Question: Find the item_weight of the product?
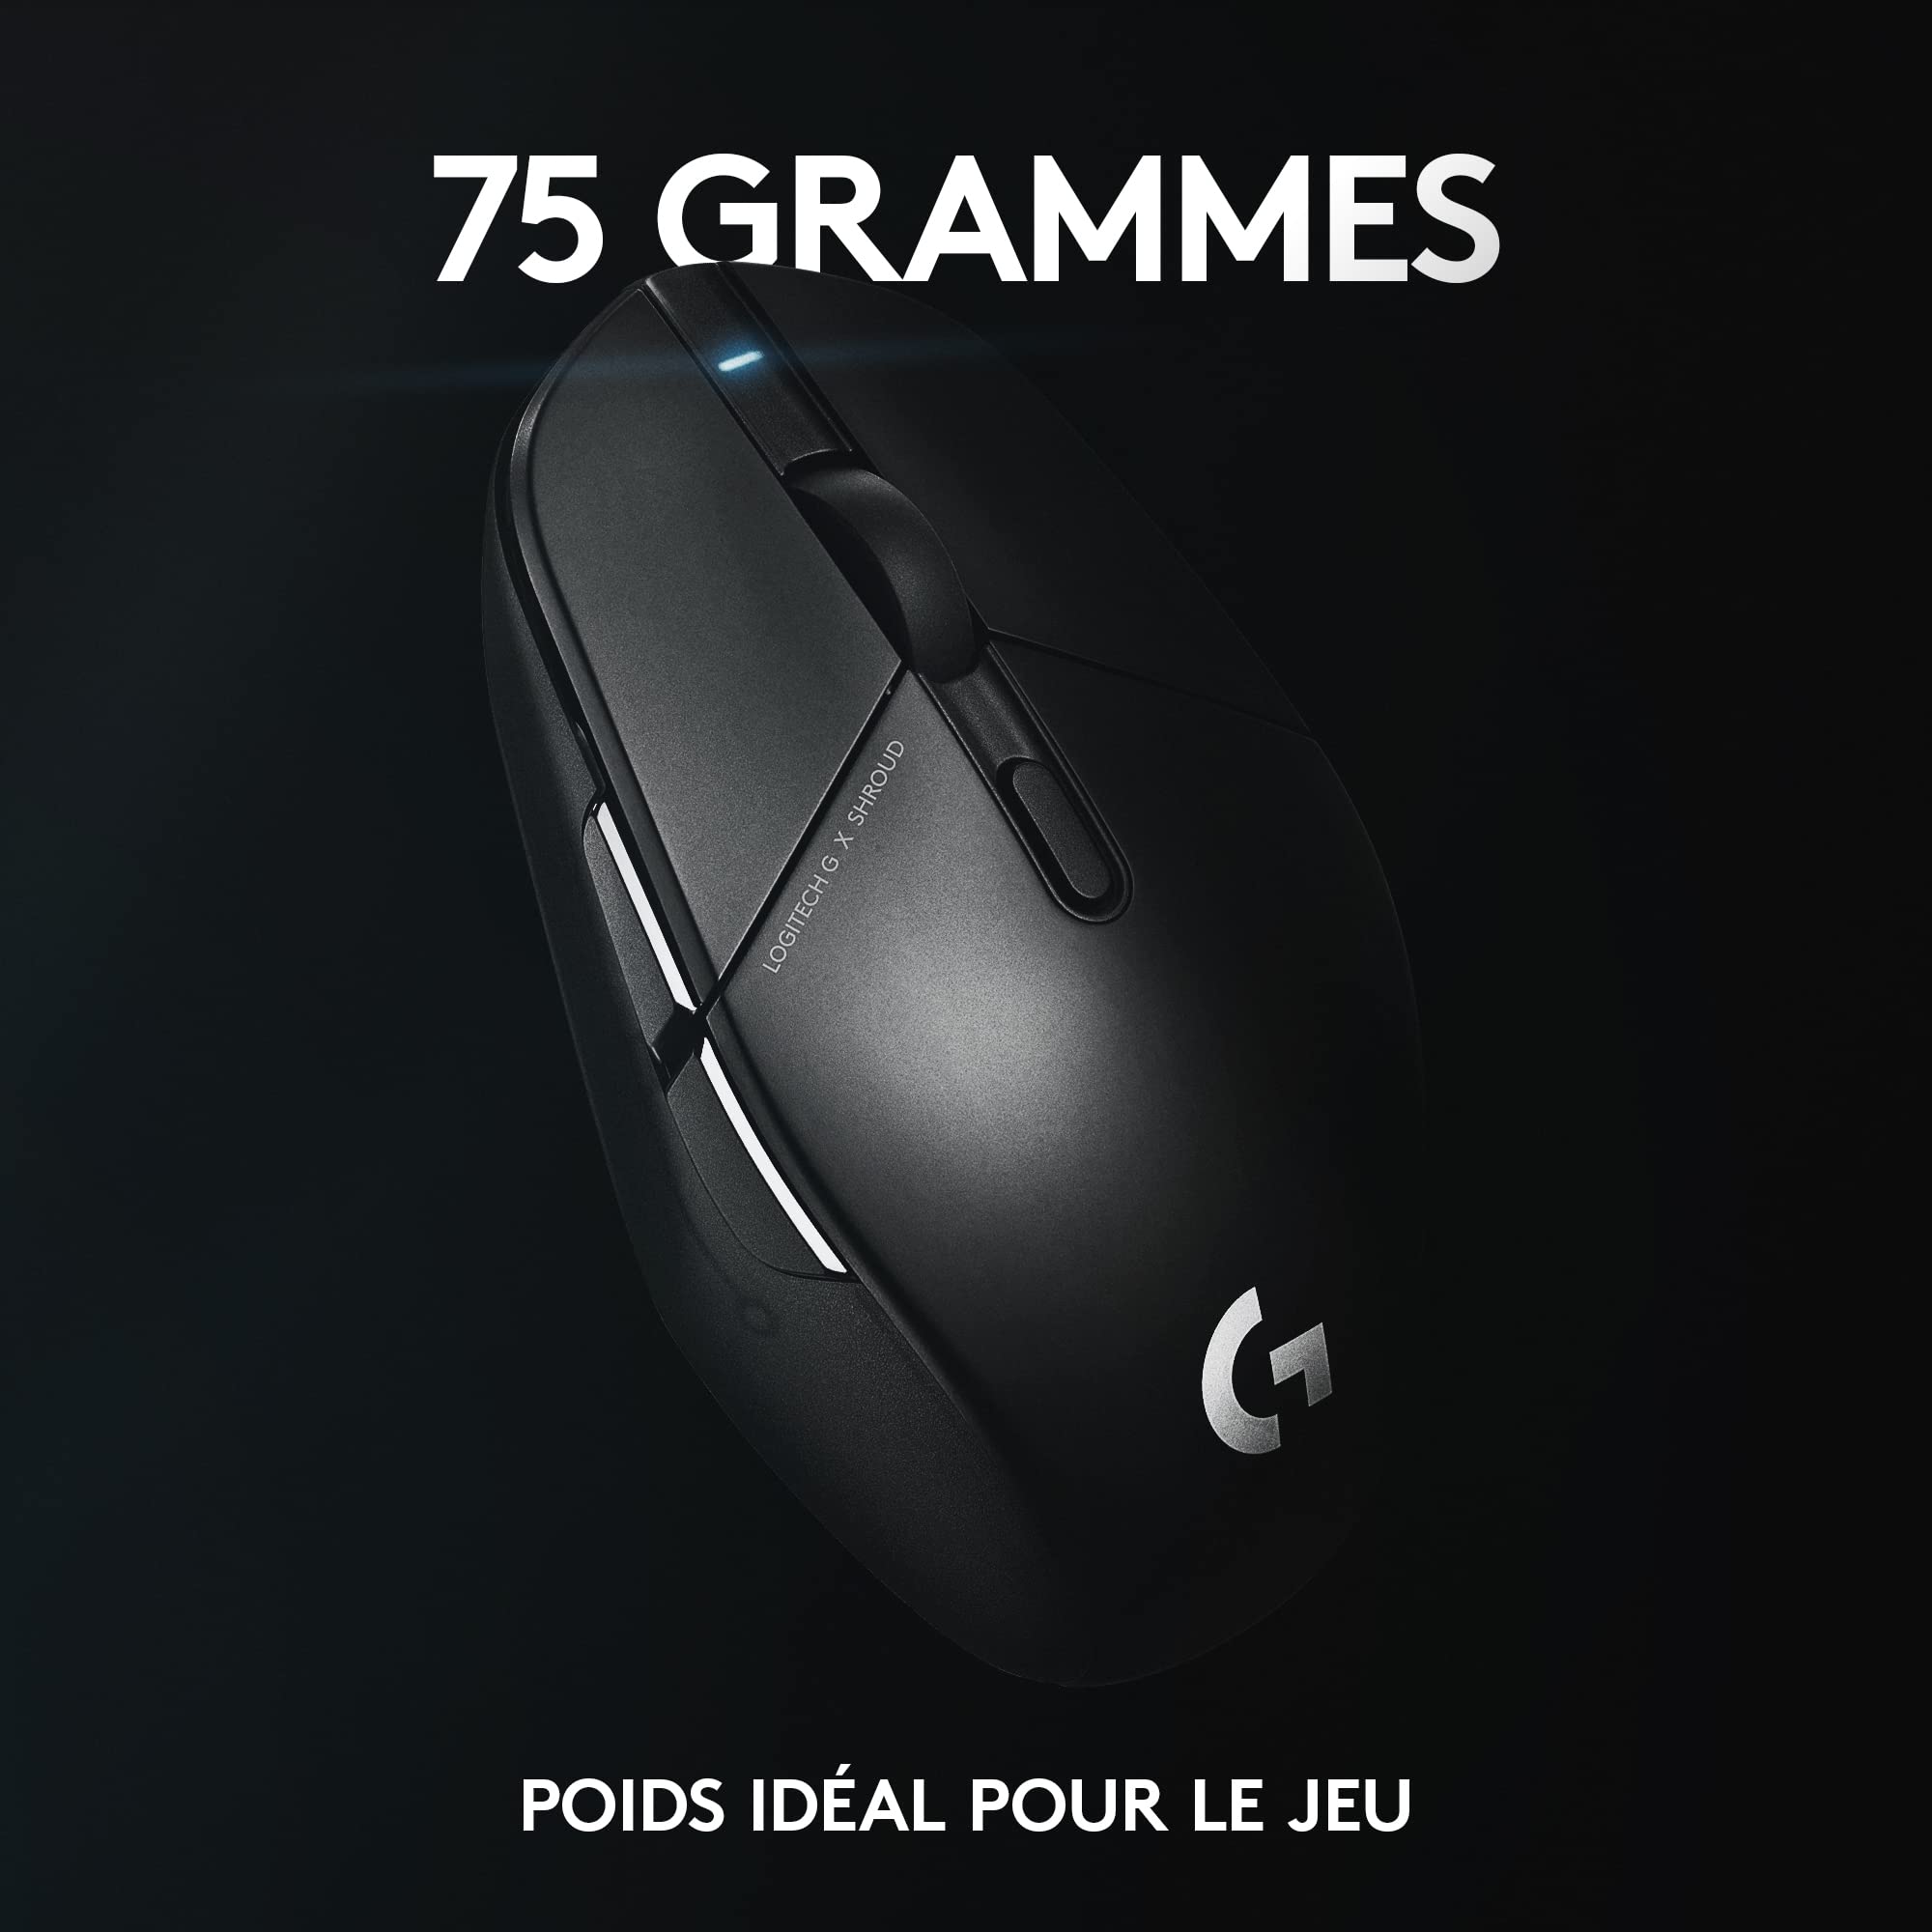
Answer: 75.0 gram